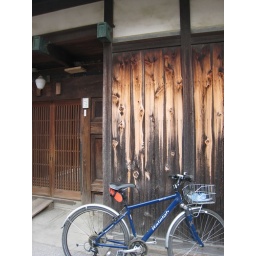
My bike leaning up against a wooden structure